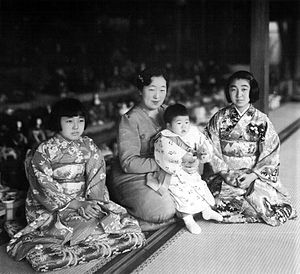
Hinamatsuri / Historie
Keiserinde Kojun og prinsesser under hinamatsuri, ca. 1940.
Den japanske Dukkefestival, eller Pigedag, holdes den 3. marts. Platforme dækkede af rødt tæppe bruges til at fremvise ornamentelle dukker, der repræsenterer kejseren, kejserinden, deltagere og musikere i traditionel hofbeklædning fra Heianperioden.